Aura Dione

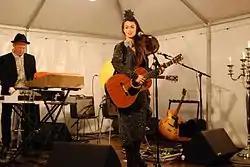
Dione with her band in 2009

Dione debuted in summer 2007 with the single "Something From Nothing", but has also gained success with the track "Song for Sophie" - both from her album "Columbine", which was released in 2008. The single "I Will Love You Monday" a No.1 hit in Europe, where it was issued in an expanded version titled "I Will Love You Monday (365)".